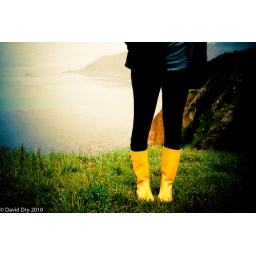
the girl in the yellow boots